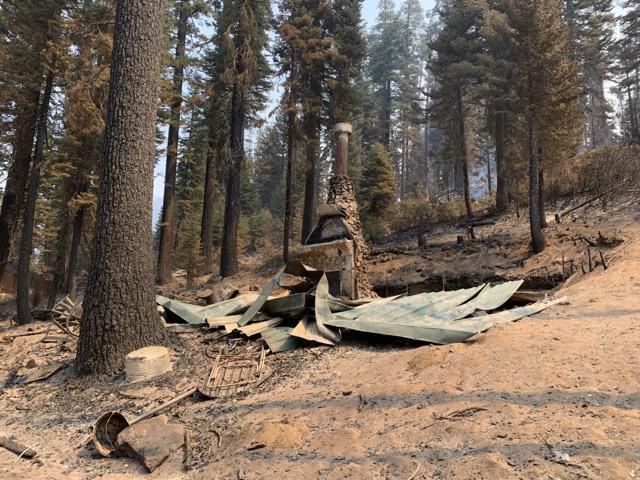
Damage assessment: destroyed